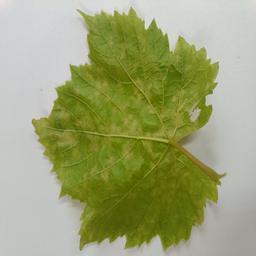
Label: Downy Mildew